Snowshoe

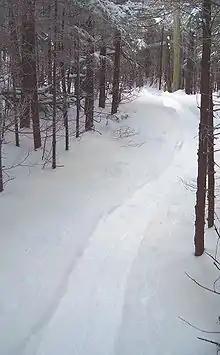
A broken snowshoe trail

Once a trail has been broken up a mountain or hill, snowshoers often find a way to speed up the return trip that manages to also be fun and rests the leg muscles: "glissading" the trail, or sliding down on their buttocks. This does not damage the trail, and in fact helps pack the snow better for later users.